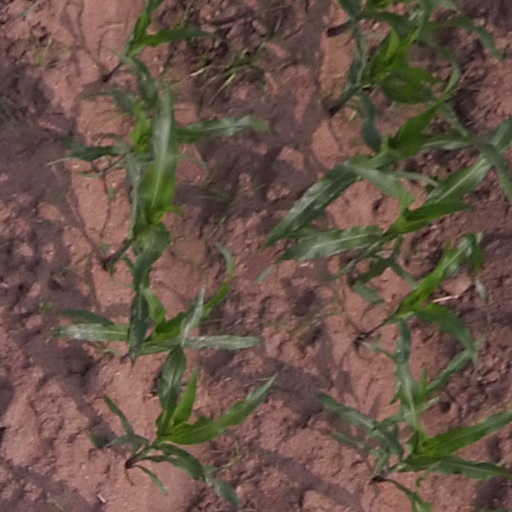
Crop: maize; corn